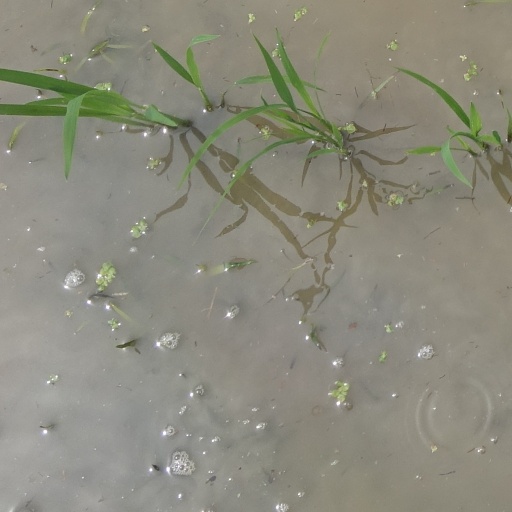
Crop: rice